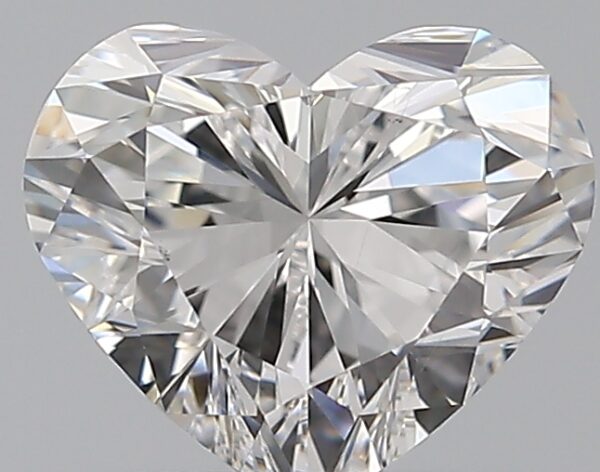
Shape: heart
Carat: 0.76
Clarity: IF
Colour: E
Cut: EX
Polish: EX
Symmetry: VG
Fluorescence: N
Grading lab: GIA
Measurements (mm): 5.46 x 6.47 x 3.71